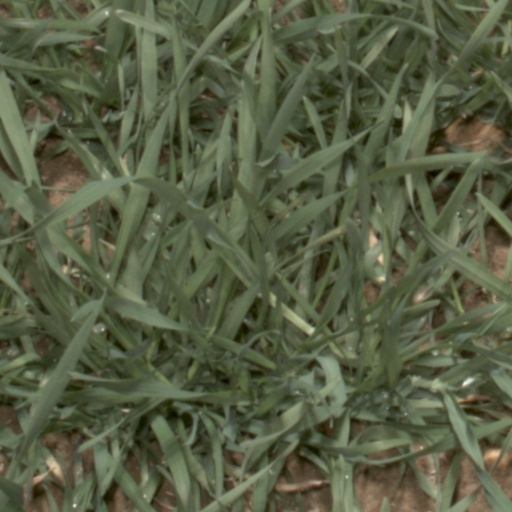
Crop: wheat